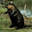
Label: beaver